Forest Hill, Queensland

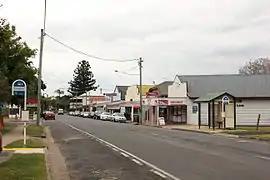
Forest Hill main street

Forest Hill is a rural town and locality in the Lockyer Valley Region, Queensland, Australia. In the , the locality of Forest Hill had a population of 935 people.